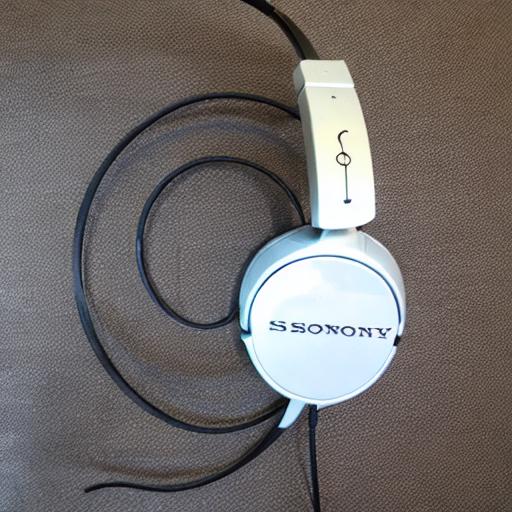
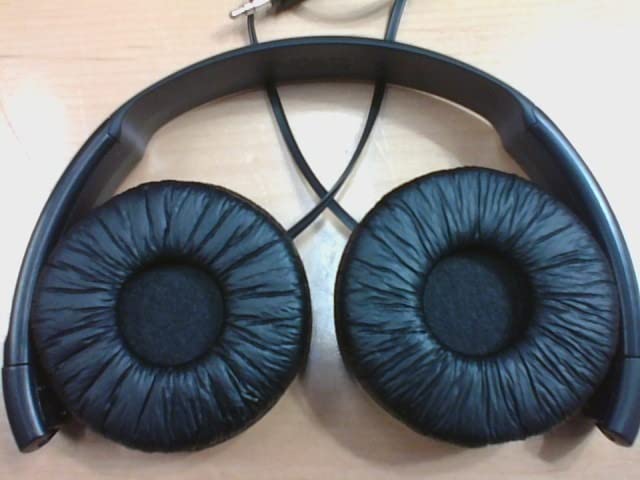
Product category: headphones
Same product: no